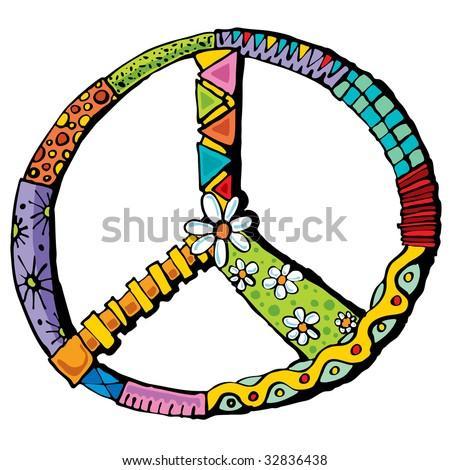
symbol of the world an illustration